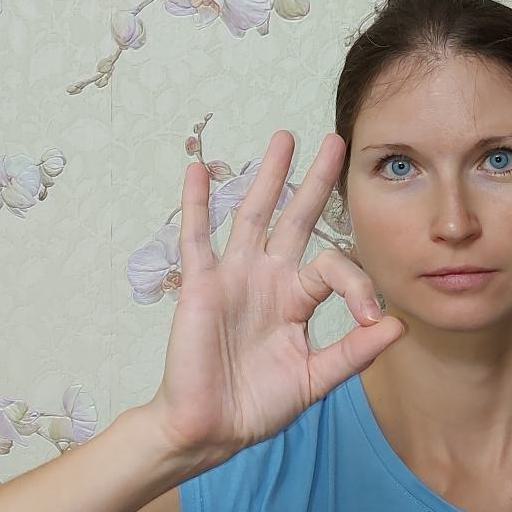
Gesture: ok